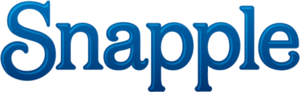
Display-typografi
Et eksempel på relativ simpel displaytypografi for Snapple.
Display-typografi er en bestemt grafisk fremstilling af et stykke tekst, der har til formål at fange beskueren. Typografien nedprioriterer derfor læselighed, men gør i stedet noget ud af det æstetiske ved brug af bl.a. rumlige virkemidler som skygge, specielle fonte samt små illustrationer. Display-typografi bruges i virksomhedsnavne, produktnavne og særlige overskrifter, hvor tekstens udseende gerne afspejler indholdet, hvad enten det er virksomheder, produkter eller en længere tekst.